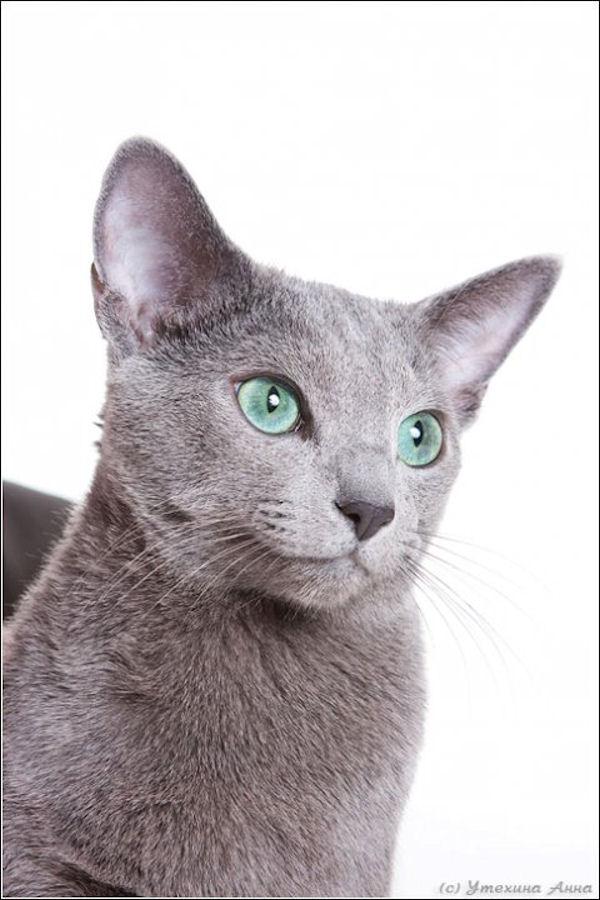
Breed: Russian Blue